1895 Wilcox rebellion

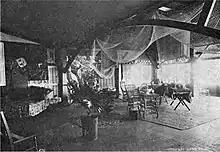
Sans Souci Hotel was one location the conspirators meet, run by Royalist George Lycurgus.

In 1895, Robert Wilcox was brought into a plot to overthrow the Republic of Hawaii and return Queen Liliʻuokalani to the throne. Among the plotters was Samuel Nowlein, former Head of the Royal Guards of Hawaii (which had been disbanded in 1893); Joseph Nawahi, former Minister of Foreign Affairs; Charles T. Gulick, an advisor to both Kalākaua and Liliʻuokalani; and William H. Rickard, a sugar planter of British parentage. These men planned to attack government buildings in downtown Honolulu at night. They had recruited a number of poor Hawaiians, most of them day laborers from the outskirts of Honolulu, but failed to fill their quota of 700 recruits. In addition the recruits lacked weapons, training and discipline, and were pitted against the formidable forces of the Provisional Government, which had spent the royal treasury and secured loans to arm itself thoroughly against such an attack.